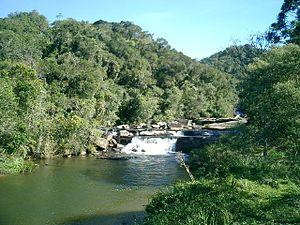
Le rio Paraibuna est un cours d'eau brésilien de l'État de São Paulo.